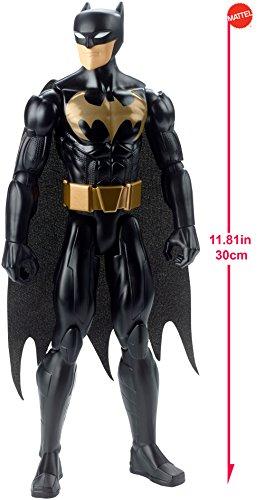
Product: DC Comics Justice League Action Stealth Shot Batman Figure
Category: Toys & Games | Toy Figures & Playsets | Action Figures
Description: New 12" Justice League Action Batman figure.
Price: $12.81
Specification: ProductDimensions:4x12x2inches|ItemWeight:6.1ounces|ShippingWeight:6.4ounces(Viewshippingratesandpolicies)|DomesticShipping:ItemcanbeshippedwithinU.S.|InternationalShipping:ThisitemcanbeshippedtoselectcountriesoutsideoftheU.S.LearnMore|ASIN:B01IKOZ6NS|Itemmodelnumber:DWM50|Manufacturerrecommendedage:36months-10years